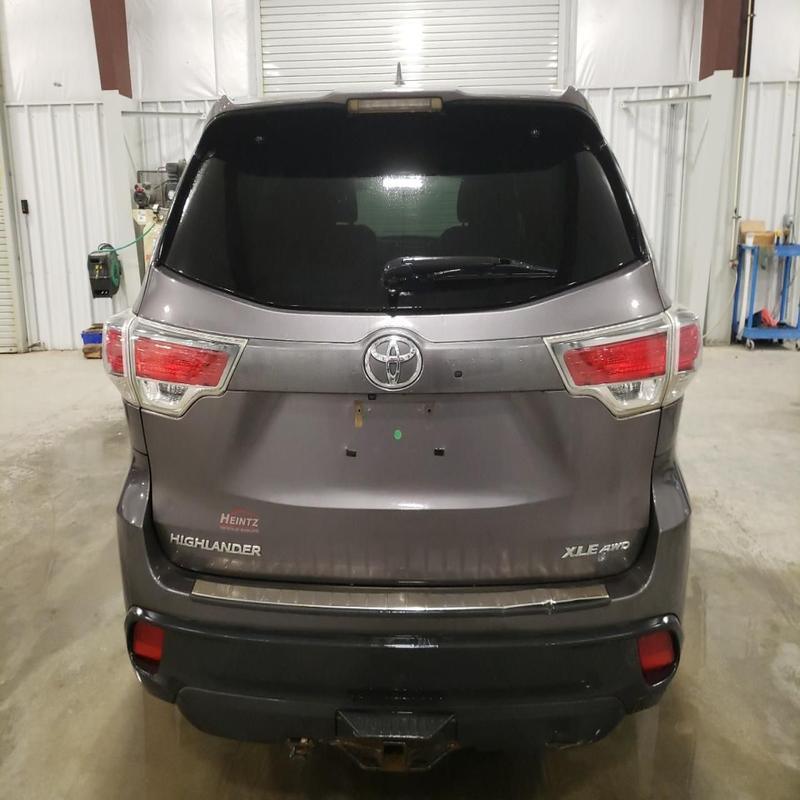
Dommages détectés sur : pare-choc arrière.
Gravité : mineur